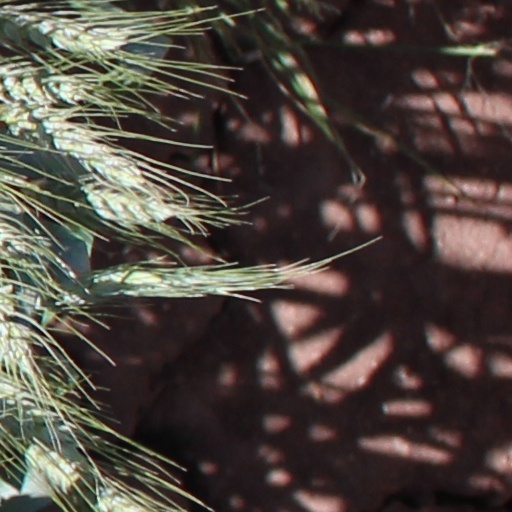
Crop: wheat